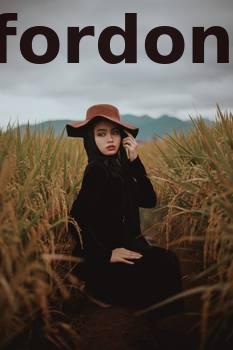
Label: Watermark